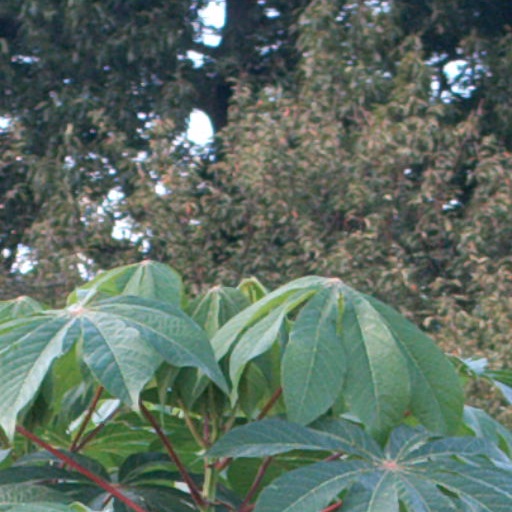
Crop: cassava